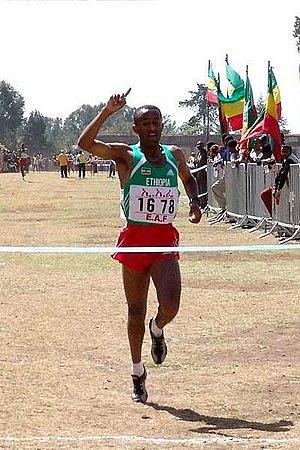
Addis Abebe est un athlète éthiopien spécialiste du 5 000 mètres, du 10 000 mètres et du Cross-country ; il a aussi pratiqué le semi-marathon. Il a été le 3ᵉ porteur officiel du drapeau éthiopien lors d'un défilé olympique, à Barcelone.